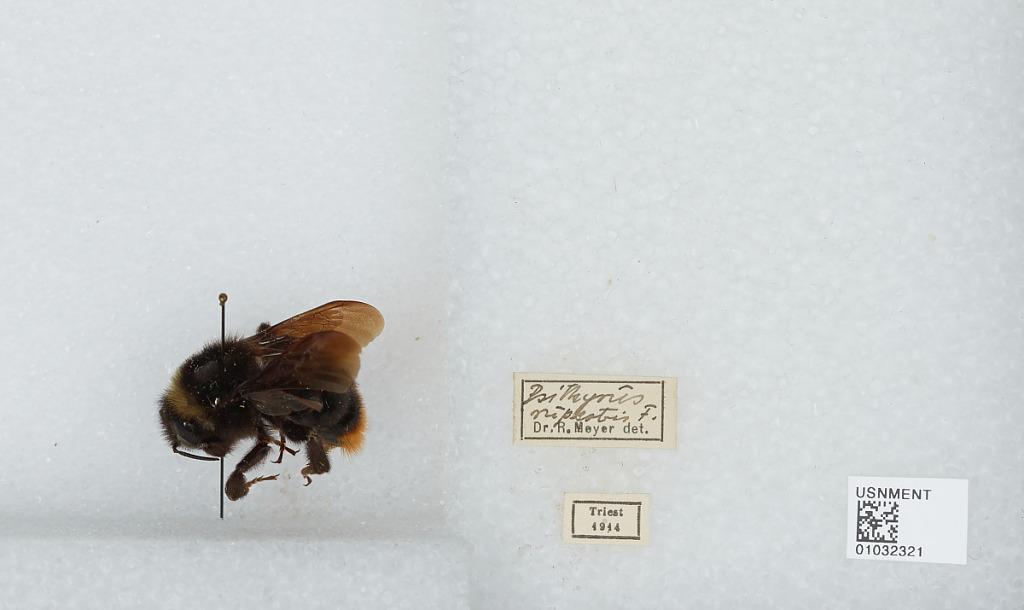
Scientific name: Bombus (Melanobombus) rufofasciatus Smith
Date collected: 1914--
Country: Italy
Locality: Triest
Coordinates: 45.63, 13.8
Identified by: Meyer, R.